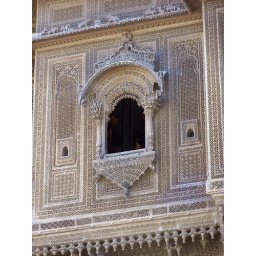
Detail of window made in stone.. with a piereced stone screen&amp;quot;jali&amp;quot; around it !